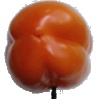
Label: orange_pepper